That Roundhouse

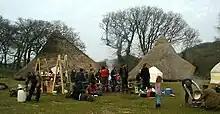
Squat at Castell Henllys

They received a further Enforcement notice a month later and announced their intention to comply with the order and invited people to a "deconstruction camp" to take place between 9 and 17 April which resulted in not only people arriving to take the building down by also intense media interest and a protest organised by supporters of their cause. The Land is Ours, a land rights campaign, simultaneously 'squatted' their house so they would have to evict them before they could demolish it; and also squatted the roundhouses at Castell Henllys, a visitor attraction and example of reconstruction archaeology built by the park; and protested on the A487 road. The protest then moved to the offices of the parks authority in Haverfordwest. Meanwhile, a survey by BBC's "Countryfile" reported that 29,500 people supported the roundhouse, whereas only 2,500 were in favour of its demolition.